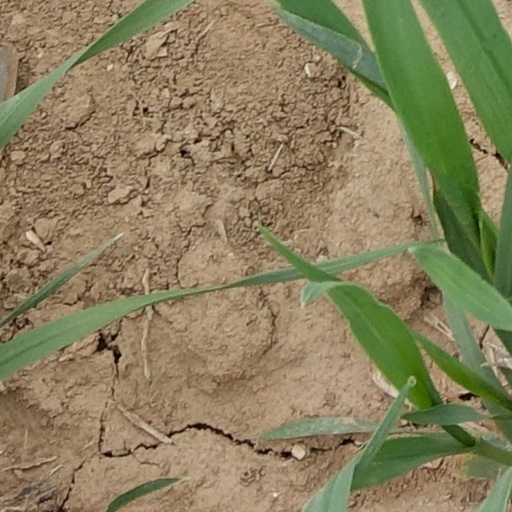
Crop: wheat